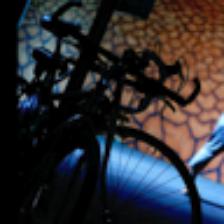
Label: NonHuman